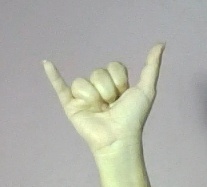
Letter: ya